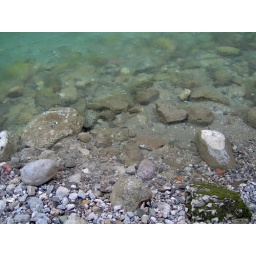
The water is SO clear in this river. This is a cool picture.